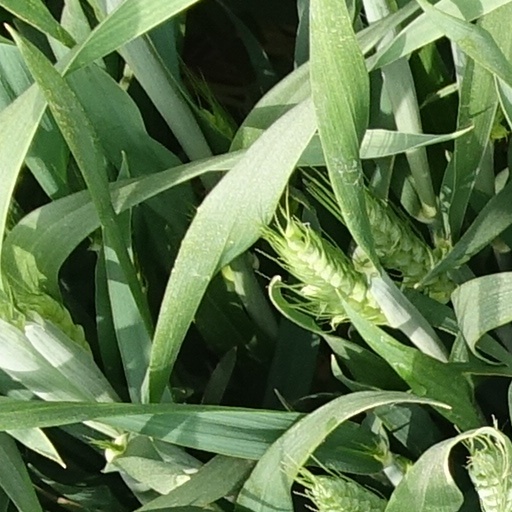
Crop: wheat